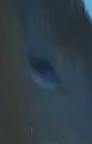
Face region: eyes (orbital_tightening_and_eye_area)
Pain indicator: moderately_present